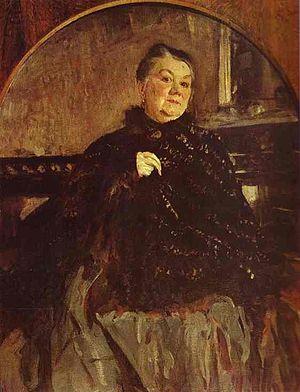
Cet article ne reprend que les tableaux pour lesquels une image est disponible dans la liste en langue russe Список портретов Валентина Серова, qui reprend l'ensemble des portraits réalisés par ce peintre russe.